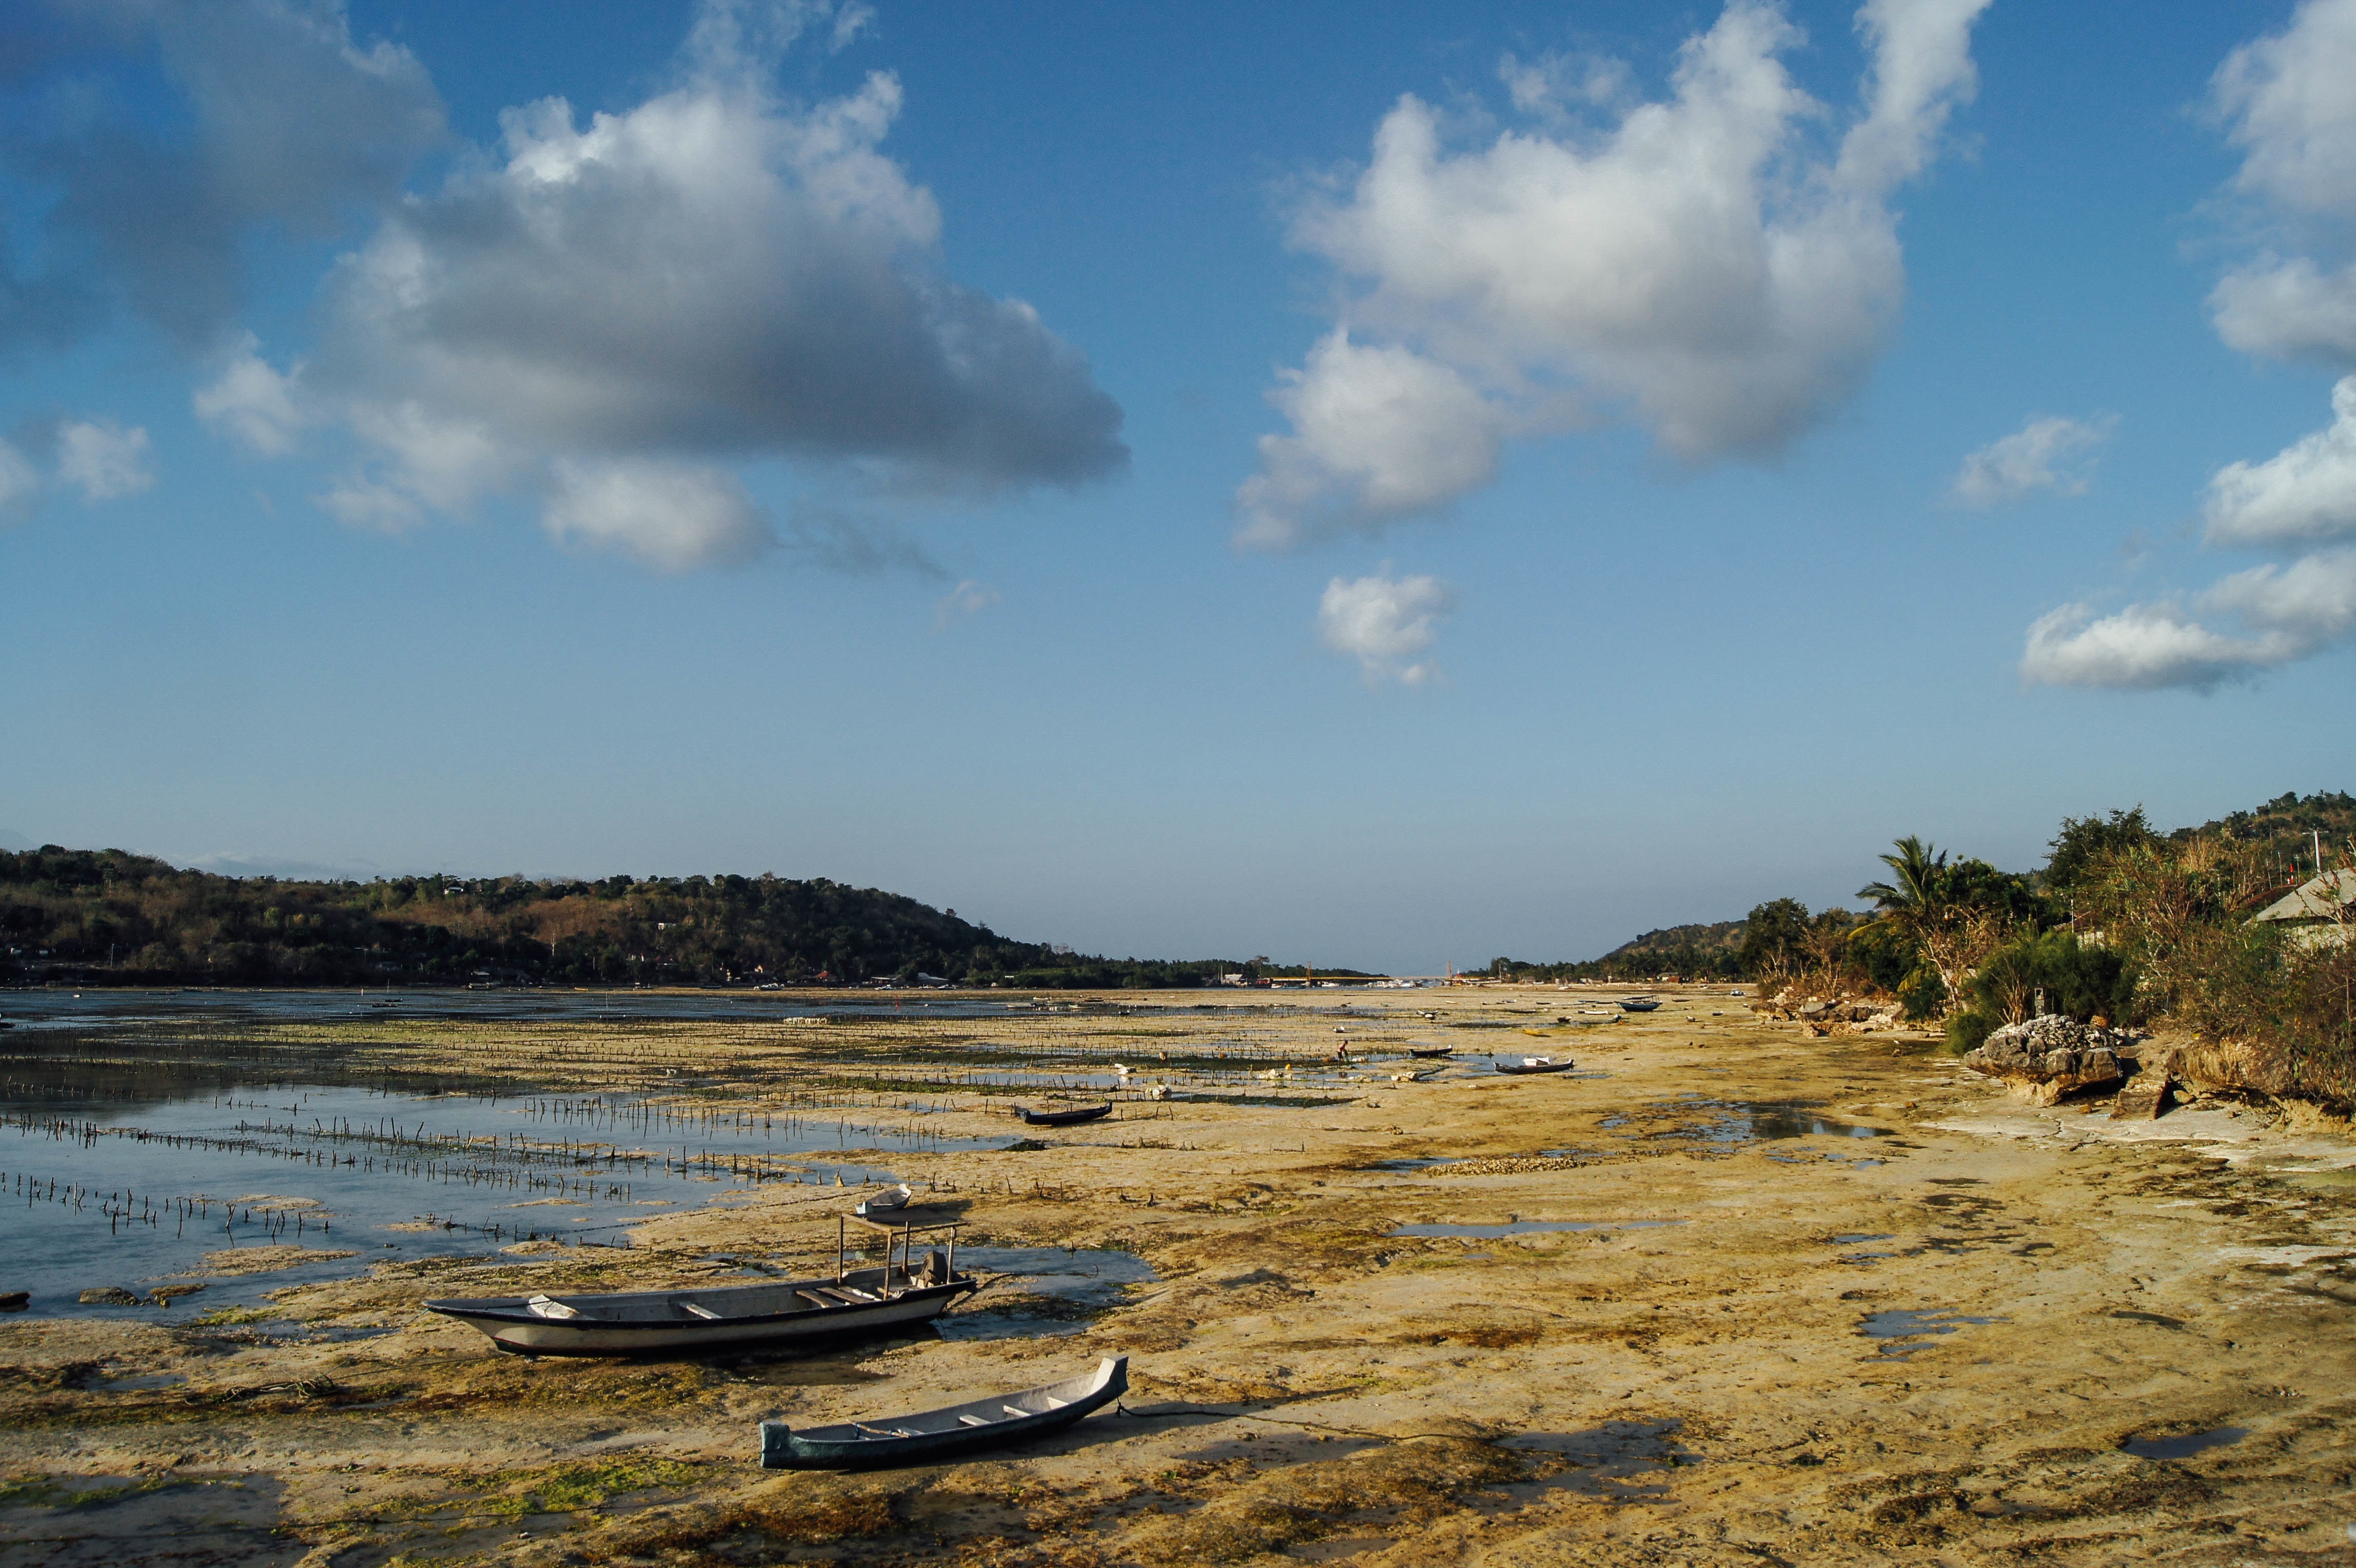
beach, landscape, sea, coast, water, ocean, horizon, wilderness, cloud, sky, shore, lake, river, scenic, low tide, bay, body of water, boats, wetland, habitat, loch, cloudy sky, ecosystem, dry land, natural environment, geographical feature